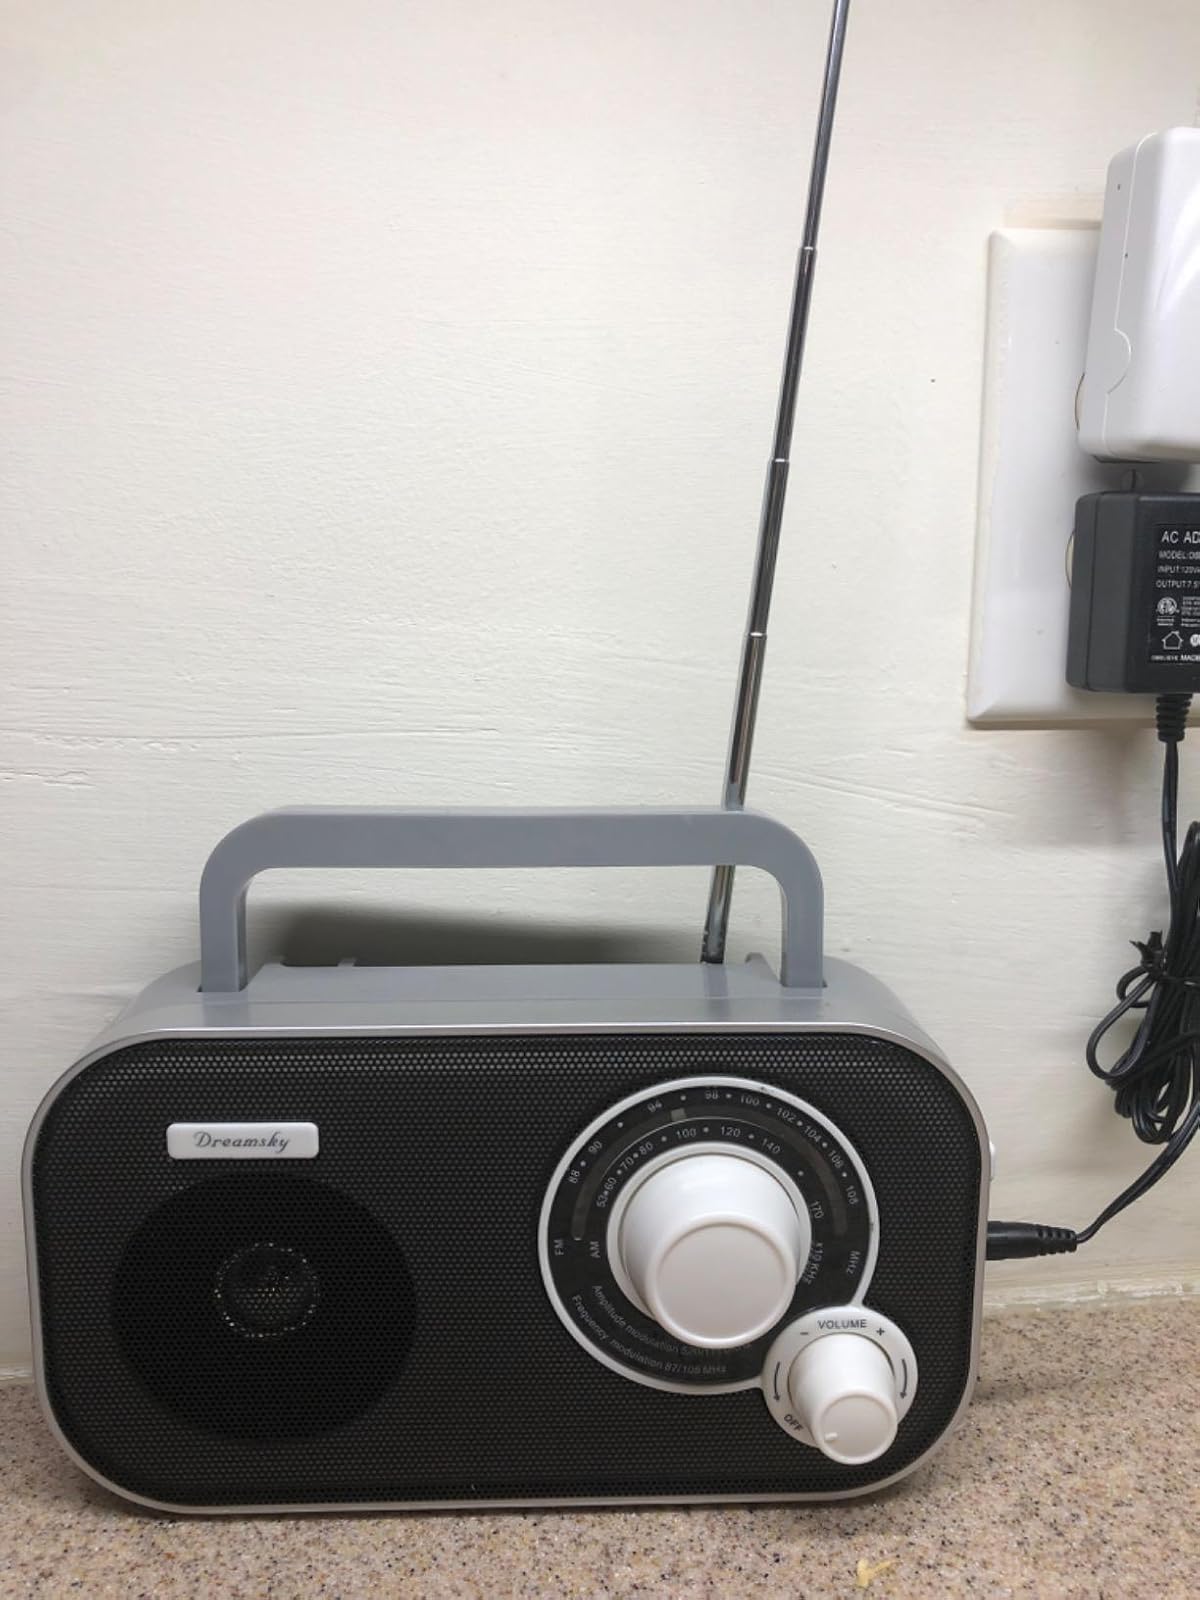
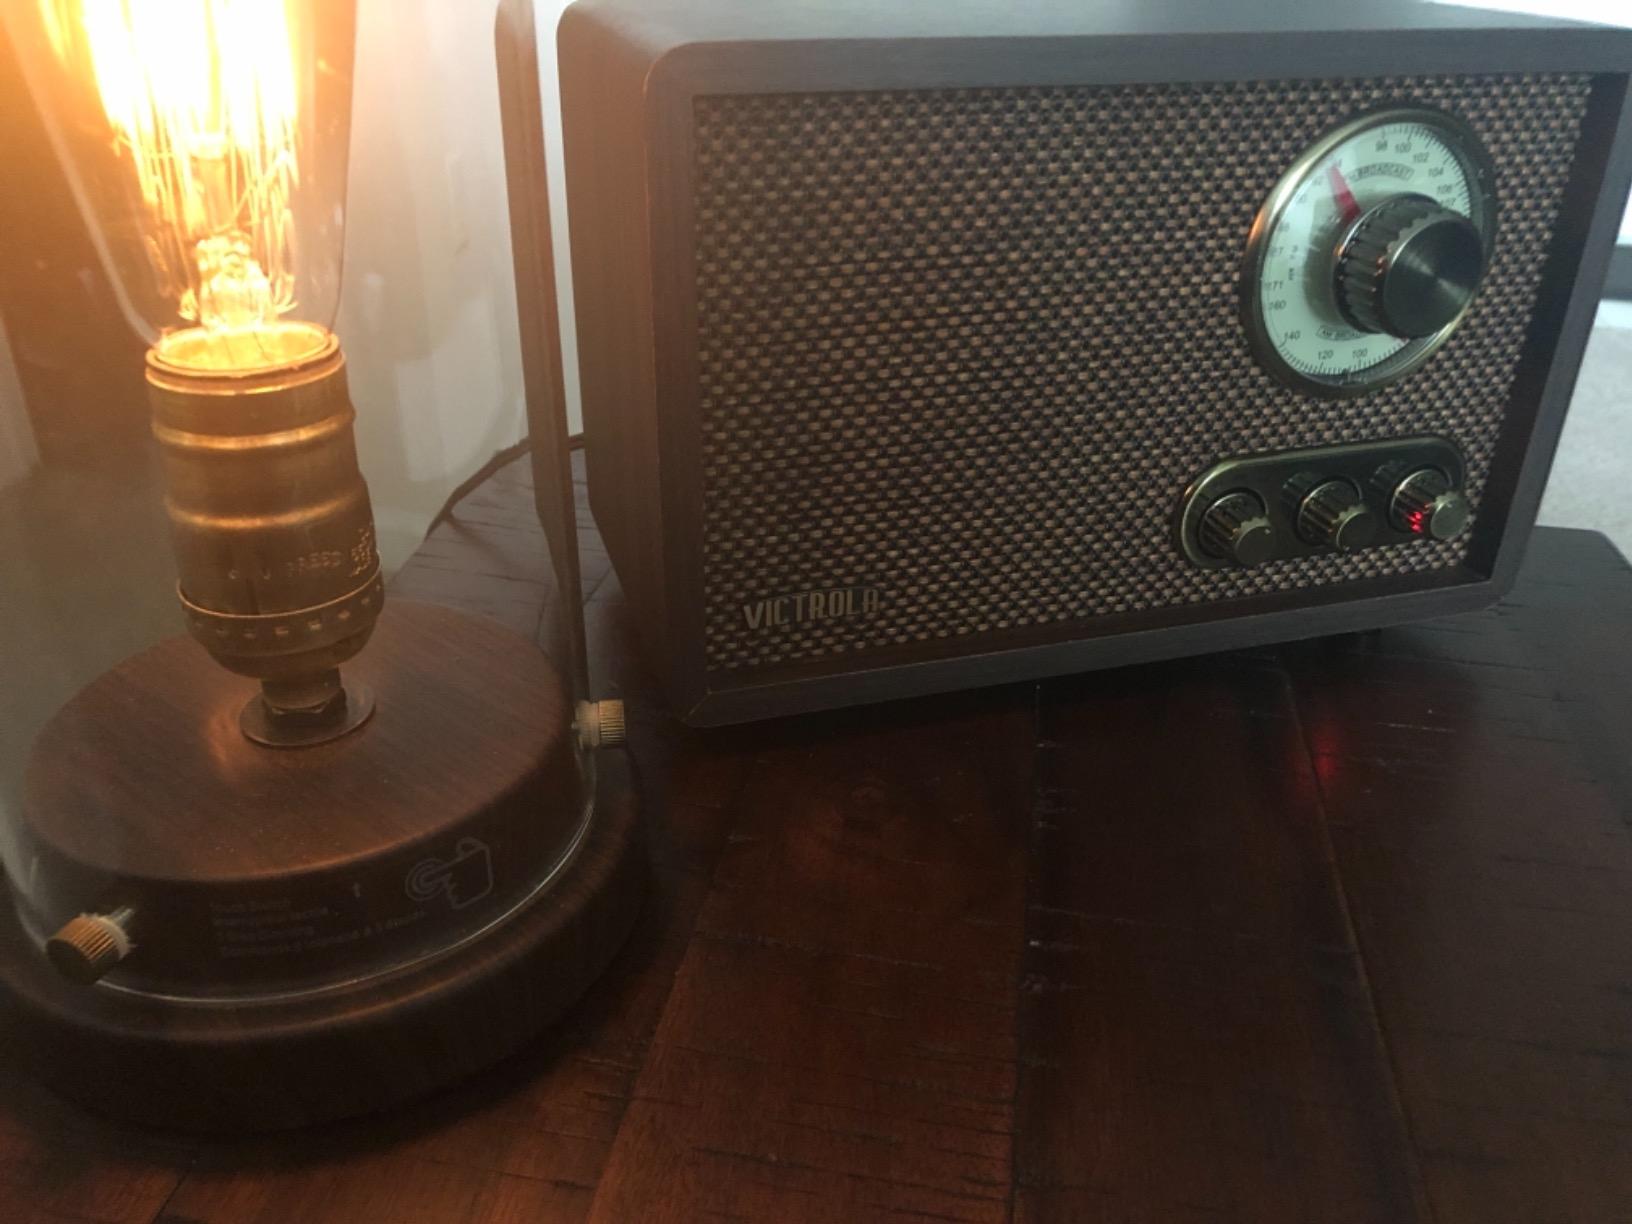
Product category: radio
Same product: no